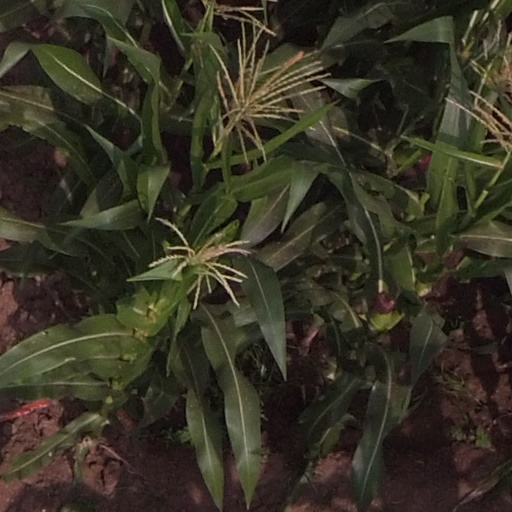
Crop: maize; corn